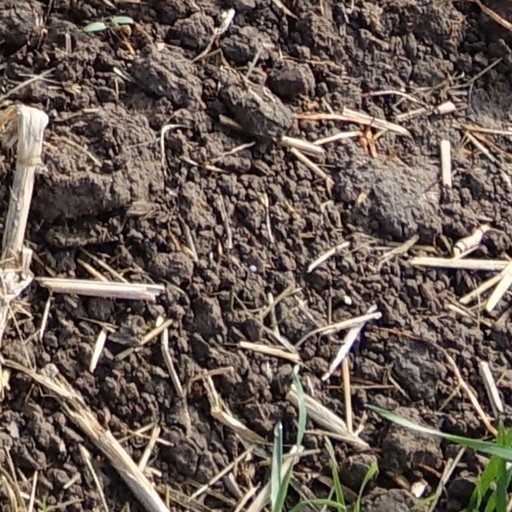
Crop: wheat